Ana Domingos

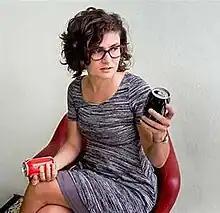
<a href="https%3A//elifesciences.org/interviews/6f91a783/ana-domingos">Ana Domingos media appearance in "Food for Thought" article on eLife

Domingos has published widely in peer-reviewed journals. The Domingos group is actively publishing, with two manuscripts under review as of May 2023. Domingos is the Editor-in-Chief of the American Physiological Societies . Domingos is also a member of the Advisory Board of the journal, "Cell Metabolism" and "eLife" .